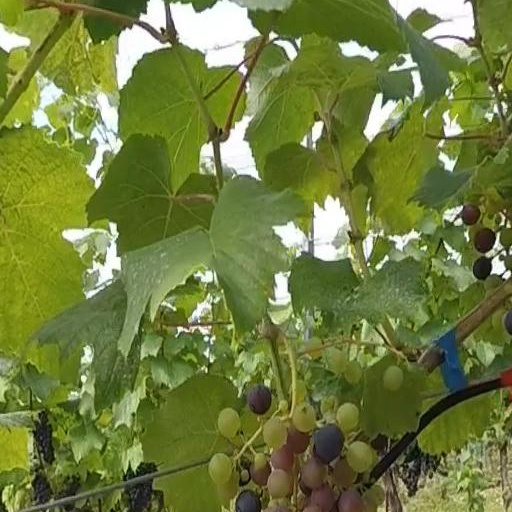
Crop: grape